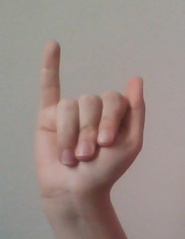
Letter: meem